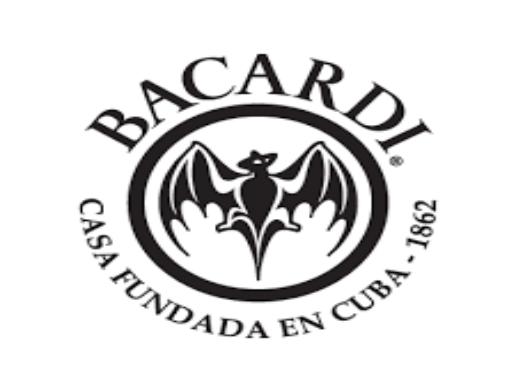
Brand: Bacardi
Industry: Food